Mercury relay

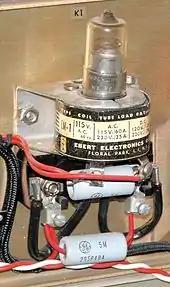
Normally open mercury relay, with coil around bottom of tube

For the more traditional normally open relay operation, the side contact is arranged somewhat higher up (or the volume of mercury is reduced), so that contact is not made when the iron slug is freely floating on the pool of mercury. The control coil is mounted below the rest level of the slug, and when energised draws down the slug deeper into the pool, thereby displacing additional mercury and thus raising the level to the previously uncovered side contact and closing the circuit.